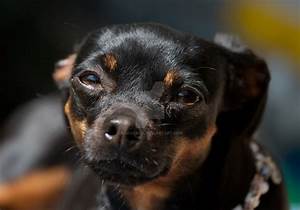
Label: cane